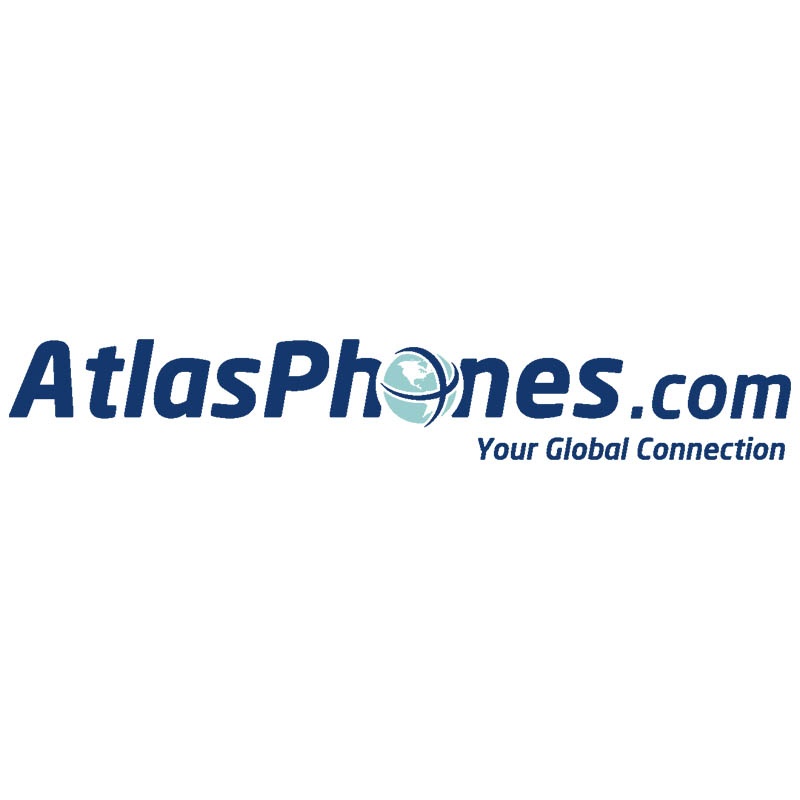
Mitel Main Control Card (9104-010-001)
Mitel Main Control Card - 9104-010-001 Includes Atlas 1-Year Warranty with Extended Warranty options available!
Brand: Mitel
Category: Electronics > Communications > Telephony